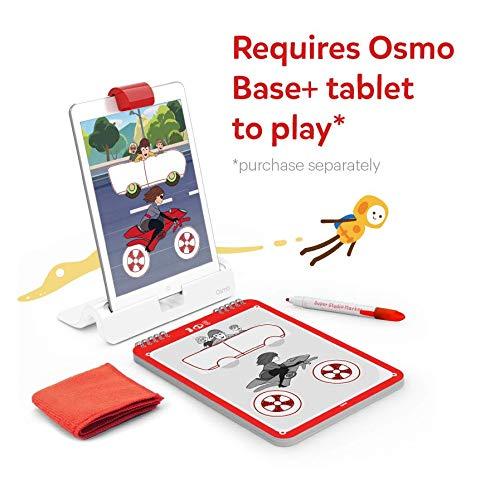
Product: Osmo - Super Studio Learn To Draw Your Favorite Incredibles 2 Characters Game - Ages 5-11 - Watch Them Come to Life - For Ipad & Fire Tablet Base Required)
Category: Toys & Games | Kids' Electronics | Electronic Learning Toys
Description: Osmo enables the continuation of learning.
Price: $19.81
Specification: ProductDimensions:1x6.5x9.2inches|ItemWeight:3.52ounces|ShippingWeight:9.6ounces(Viewshippingratesandpolicies)|ASIN:B07FFVHX4G|Itemmodelnumber:902-00009|Manufacturerrecommendedage:5-11years